Vickers Type 123

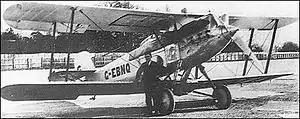
Vickers 123

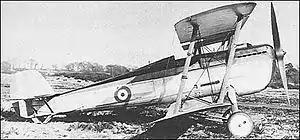

The Vickers Type 123 was a 1920s British single-seat biplane fighter designed and built by Vickers Limited as a private venture. The only Type 123 was later modified into the Type 141 but, not winning any orders, it was scrapped in 1930.